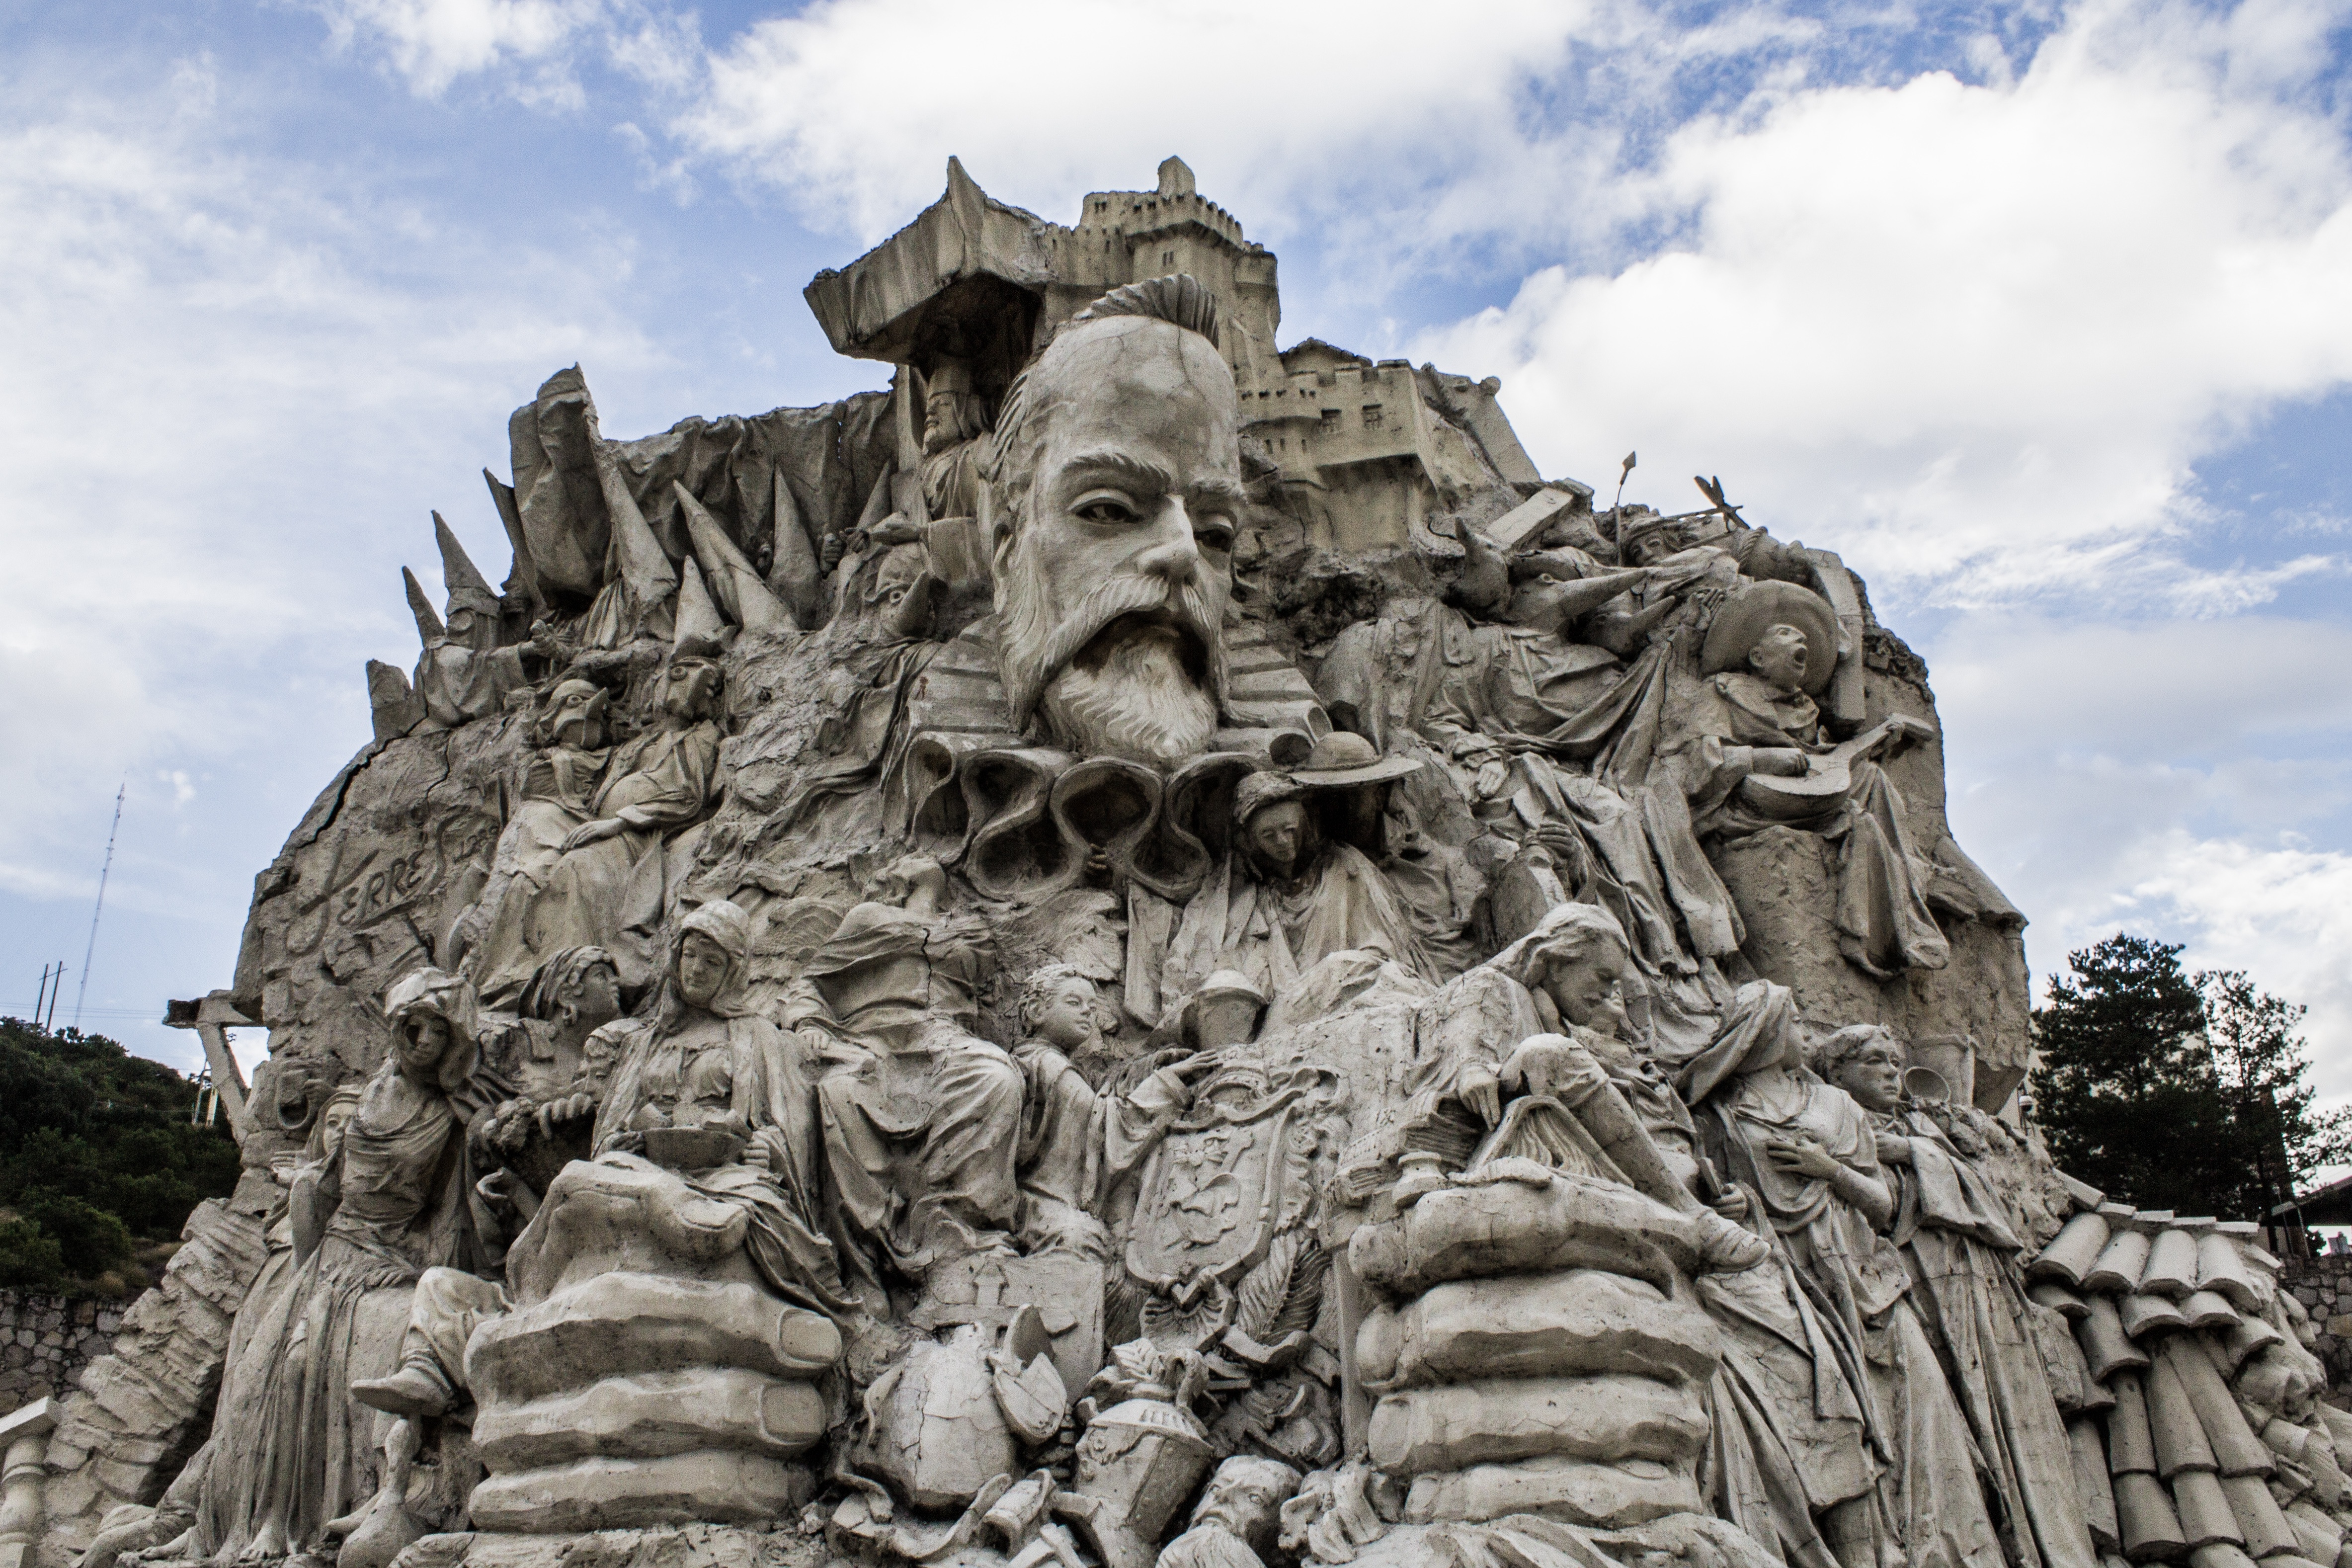
rock, monument, travel, statue, landmark, sculpture, art, temple, mexico, ruins, guanajuato, carving, monolith, archaeological site, cervantes, stone carving, hindu temple, ancient history